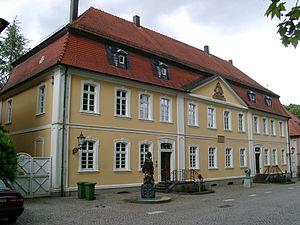
Friedrich Franz Karl Hecker, est un homme politique et un révolutionnaire allemand du milieu du XIXᵉ siècle.